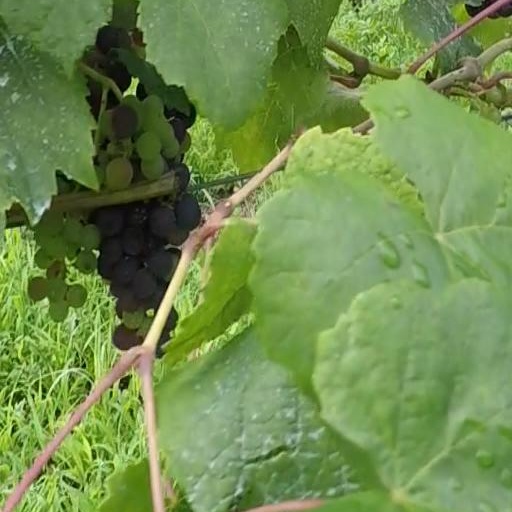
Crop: grape